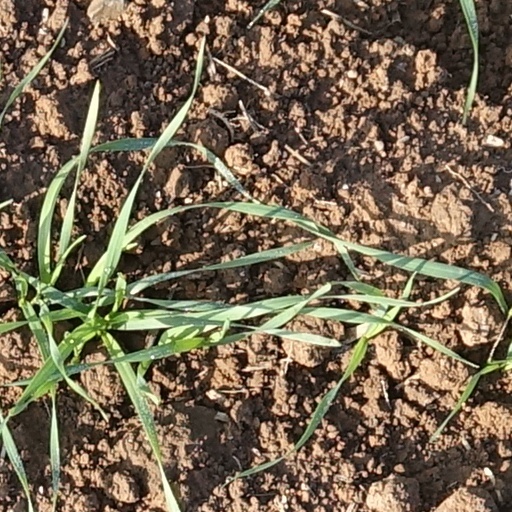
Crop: wheat